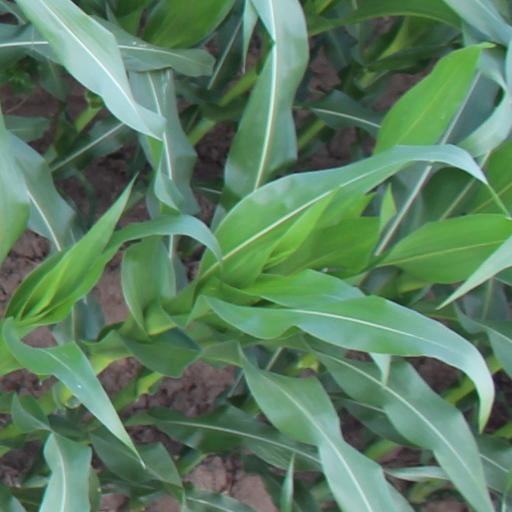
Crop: maize; corn